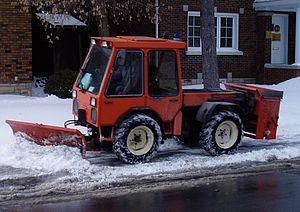
Le déneigement est un travail consistant à déblayer la neige. Ce travail implique principalement d'enlever la neige sur et autour des habitations, des voies carrossables et des trottoirs. Le déneigement des routes se fait généralement en repoussant la neige le long de la bordure de la route, en l'emportant ensuite dans des camions et en effectuant finalement le salage des routes.